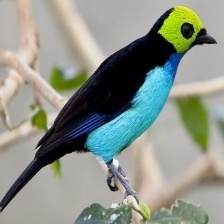
Species: PARADISE TANAGER
Scientific name: TANGARA CHILENSIS